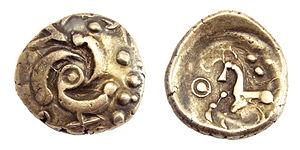
L'histoire de la Wallonie peut être divisée en trois chapitres :
Les Belges correspondent aux populations qui occupaient la Gaule septentrionale, entre la Manche et la rive gauche du Rhin, au nord de la Seine, au moins depuis le troisième siècle avant Jésus-Christ. Ils ont également colonisé des territoires sur l'île de Bretagne et en Irlande. Actuellement, les Belges désignent les habitants de la Belgique.
Les Éburons étaient un peuple belge, établi au nord-est de la Gaule au Iᵉʳ siècle av. J.-C. Jules César les considérait comme des Germains cisrhénans mais leur nom est celtique et le chef romain semble lui-même les considérer comme gaulois dans le livre VI de ses Commentaires.